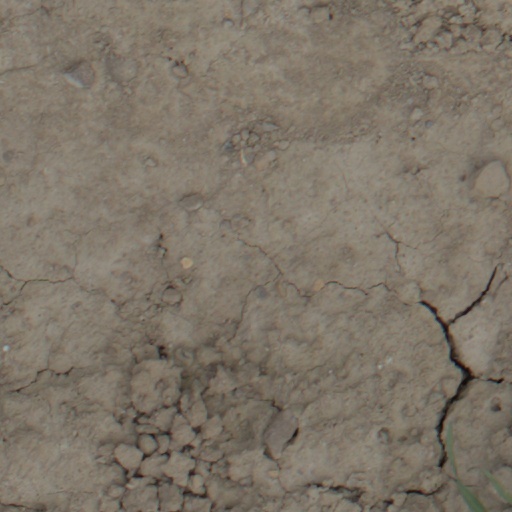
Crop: wheat